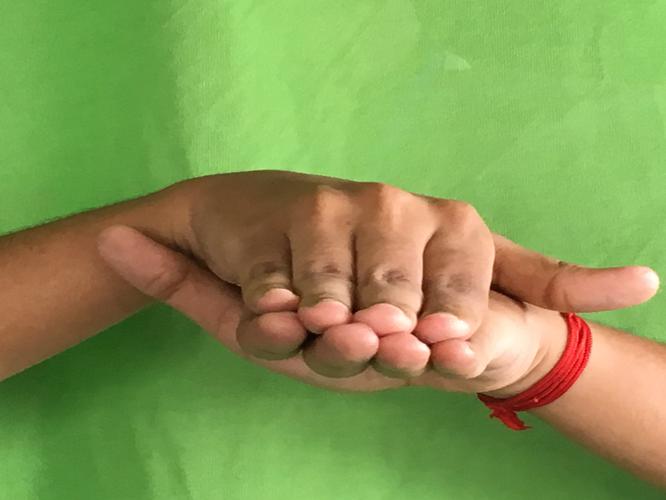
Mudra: Matsya
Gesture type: double_hand